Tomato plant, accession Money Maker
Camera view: vertical (180 deg); turntable rotation: 180 degrees
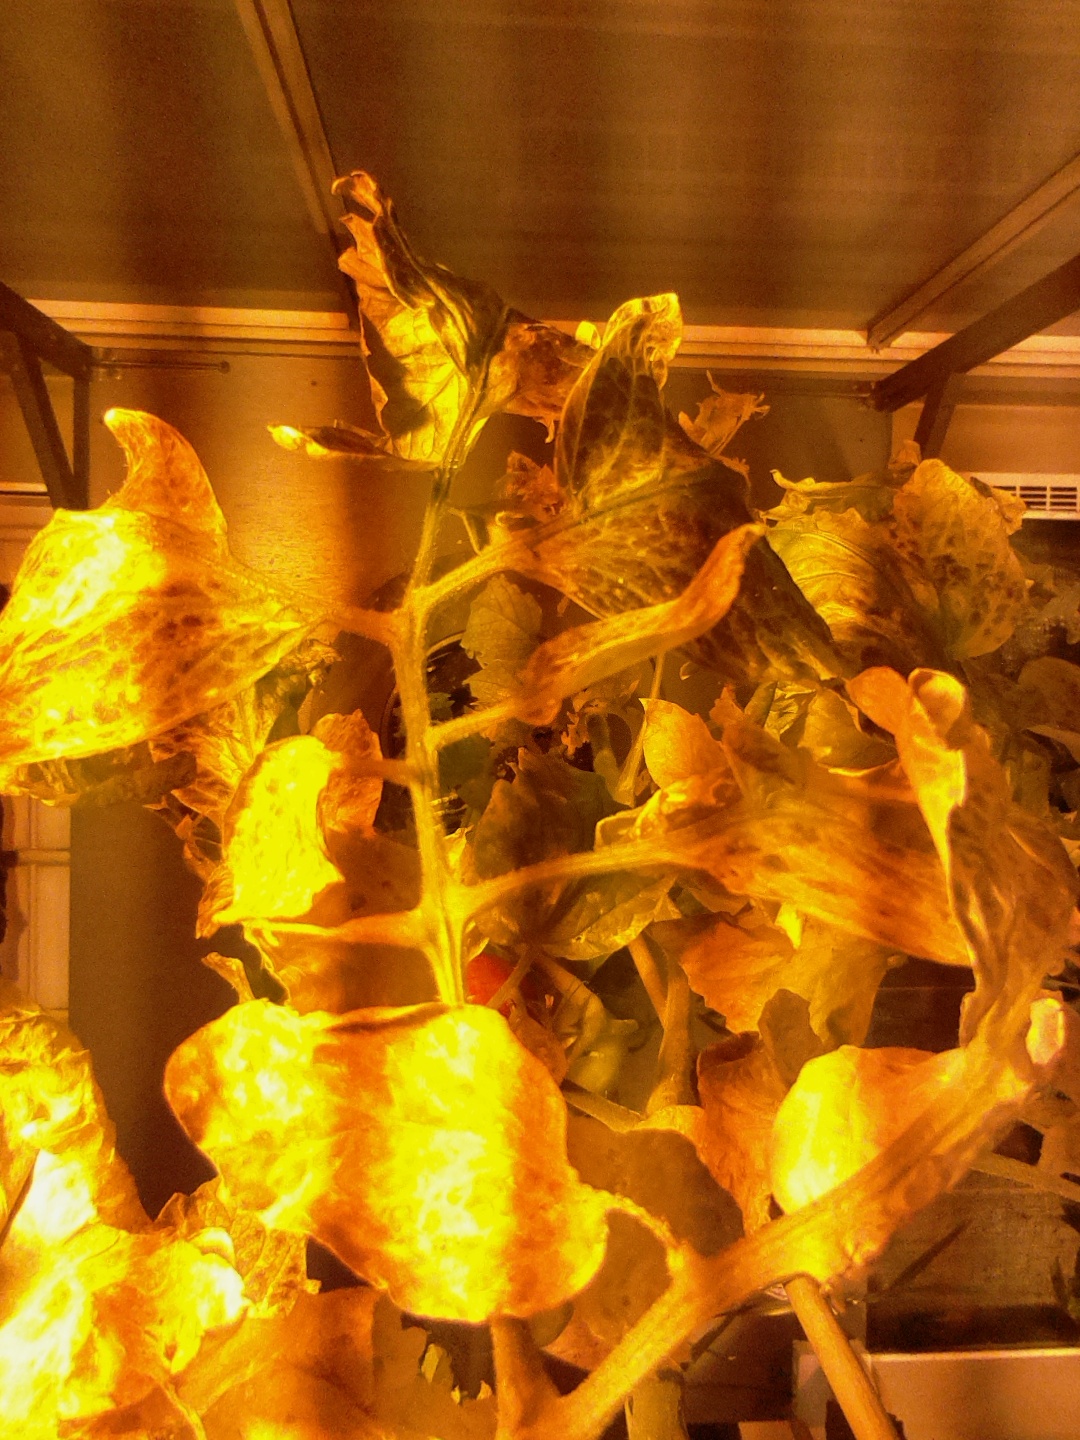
BBCH growth stage 87: 70%-80% of fruits show typical fully ripe color